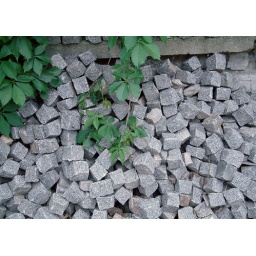
Castle near Prague - Some stones used for wall building